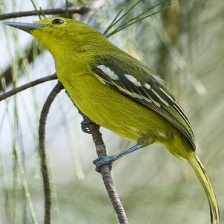
Species: COMMON IORA
Scientific name: AEGITHINA TIPHIA